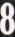
Number: 8